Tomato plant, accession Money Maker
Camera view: vertical (180 deg); turntable rotation: 0 degrees
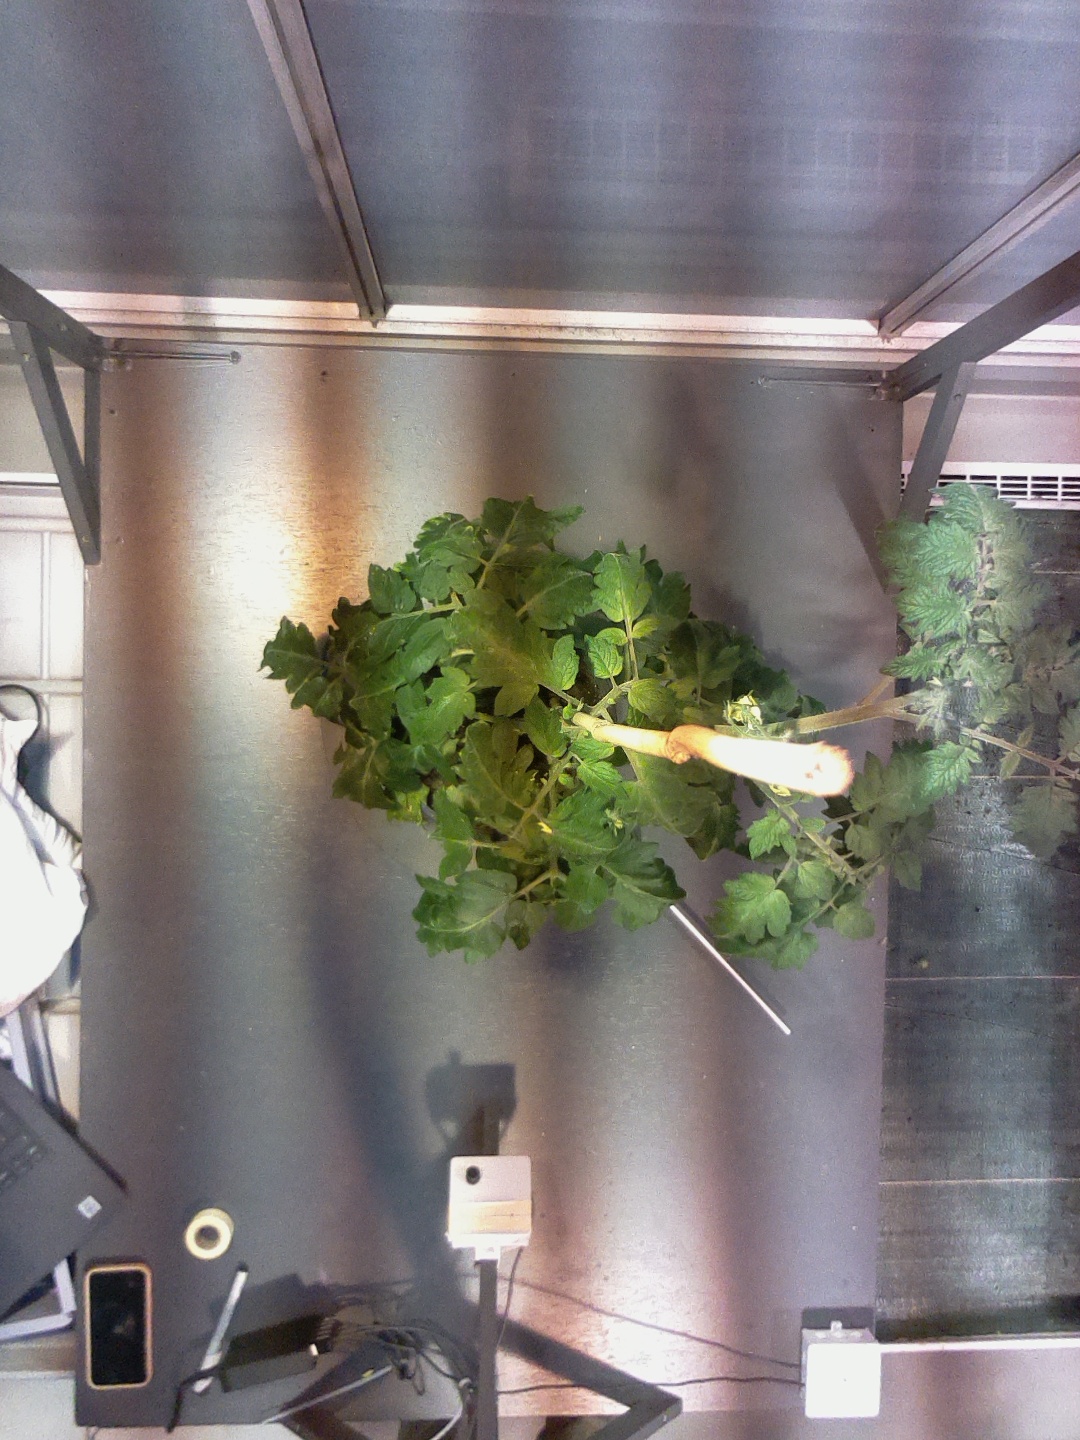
BBCH growth stage 65: Full flowering, 50%-60% of flowers open, first petals falling